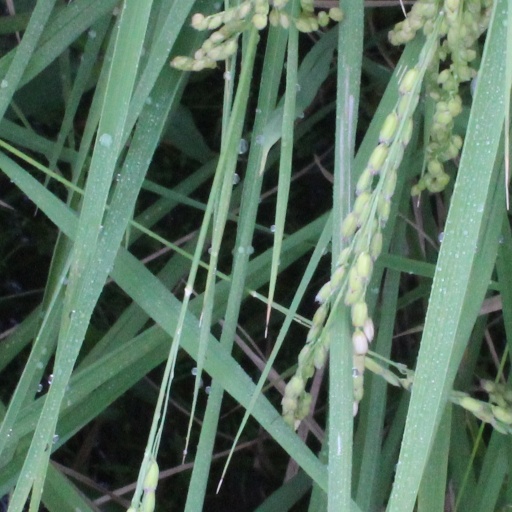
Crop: rice